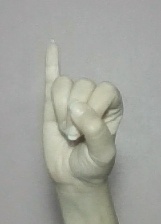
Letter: meem